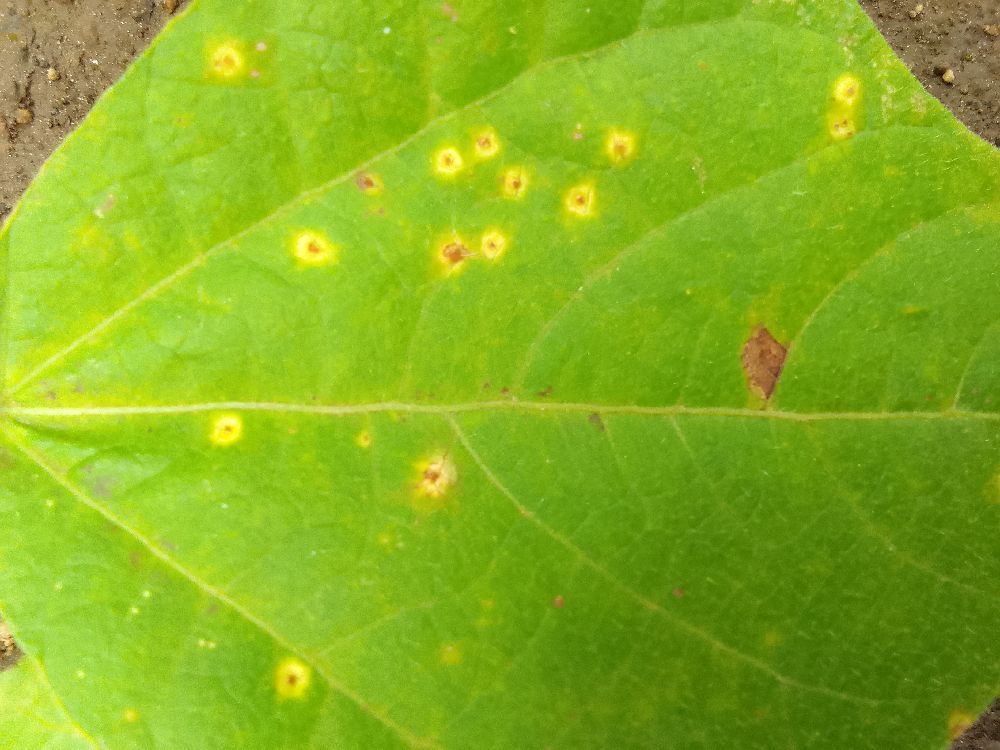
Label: rust